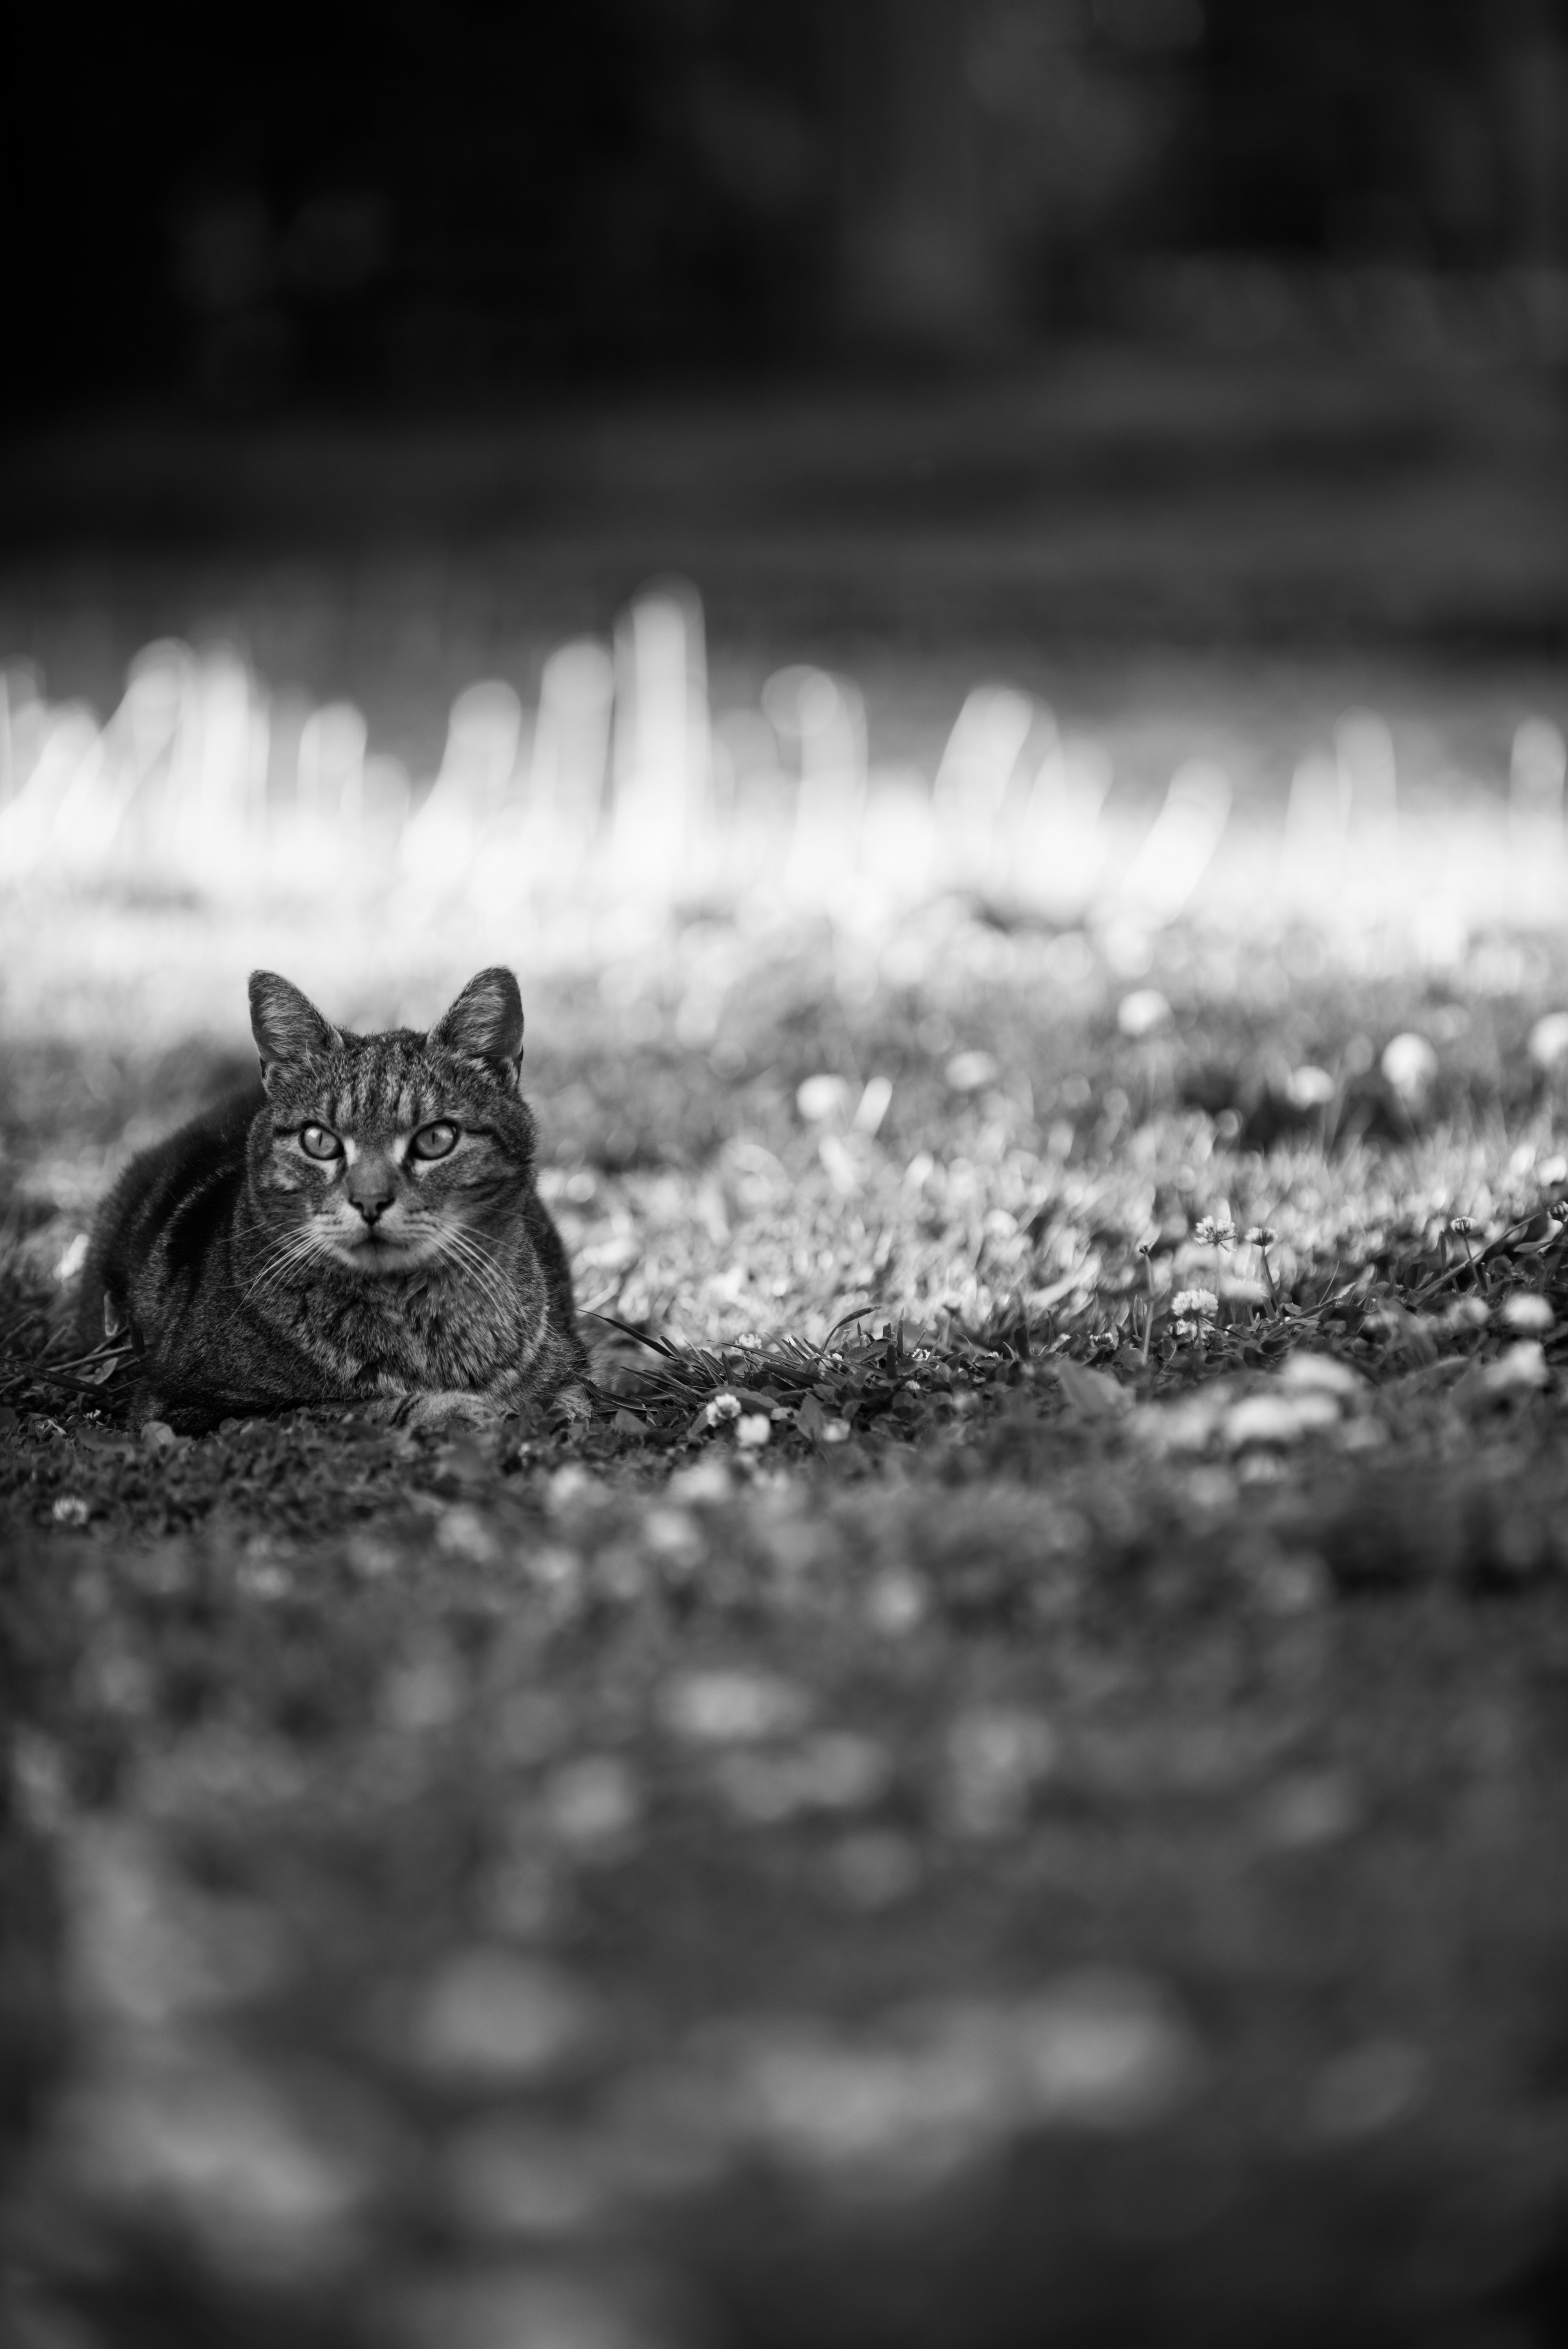
black and white, white, photography, cat, mammal, darkness, black, monochrome, close up, macro photography, monochrome photography, small to medium sized cats, cat like mammal